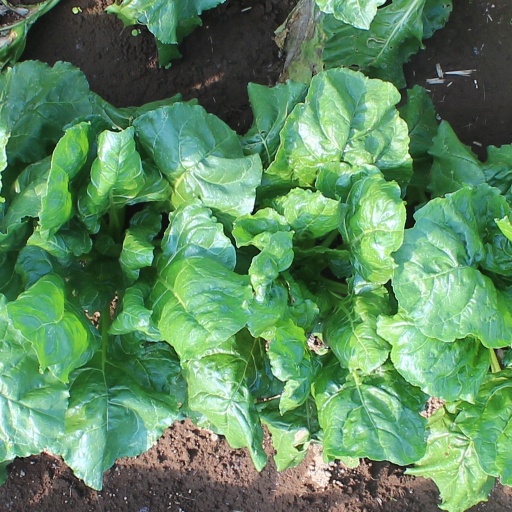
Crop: sugar beet